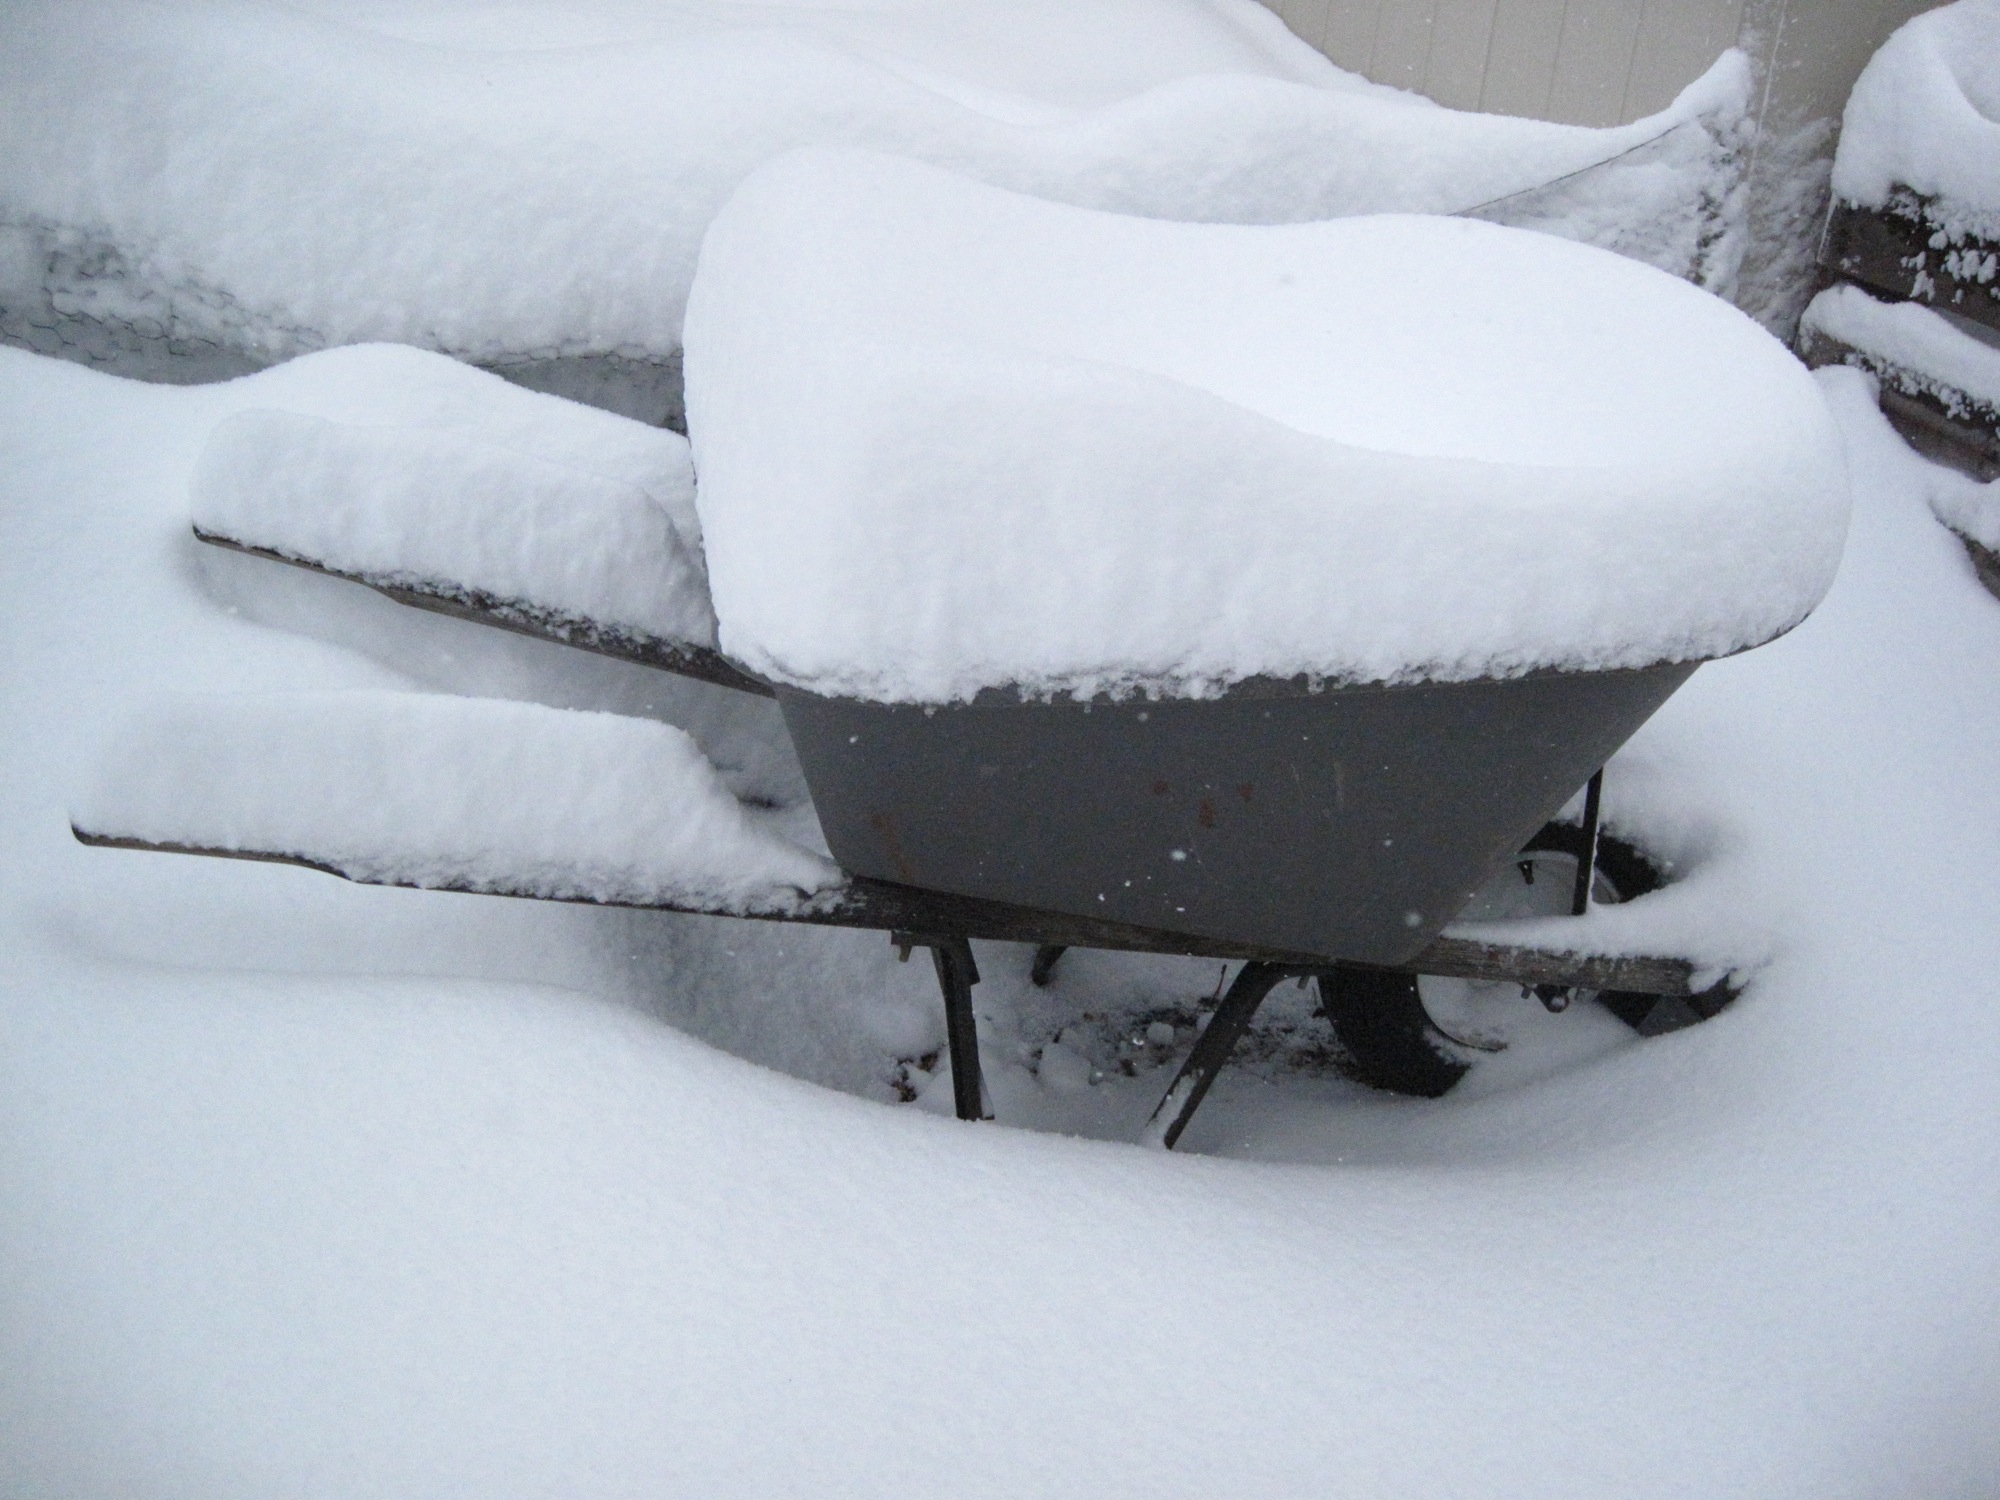
snow, winter, white, ice, weather, blizzard, freezing, geological phenomenon, winter storm